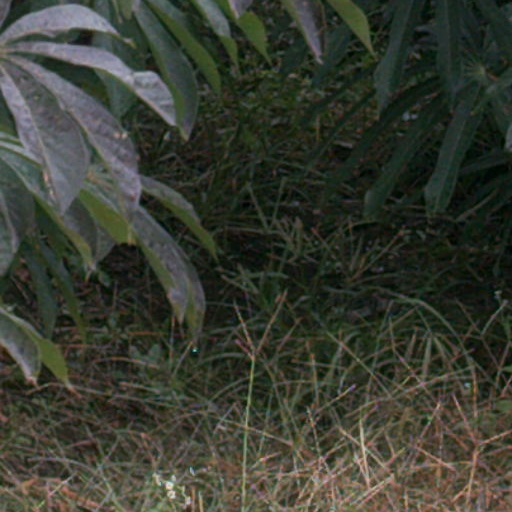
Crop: cassava